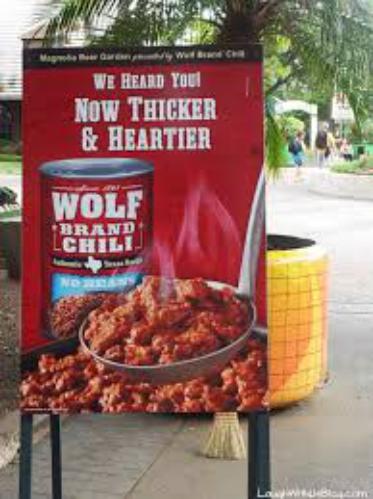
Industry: Food